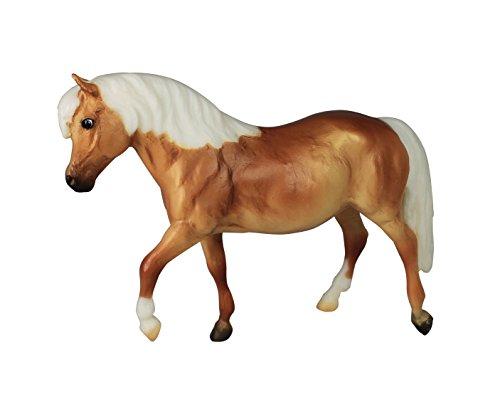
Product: Breyer Classics Little Prince: Book and Horse Toy Set (1:12 Scale)
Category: Toys & Games | Dress Up & Pretend Play | Pretend Play
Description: Introducing The Breyer Horse Collection Series.
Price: $21.32
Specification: ProductDimensions:10x9x3inches|ItemWeight:8ounces|ShippingWeight:13.6ounces(Viewshippingratesandpolicies)|DomesticShipping:ItemcanbeshippedwithinU.S.|InternationalShipping:ThisitemcanbeshippedtoselectcountriesoutsideoftheU.S.LearnMore|ASIN:B002UTMDCC|Itemmodelnumber:6137|Manufacturerrecommendedage:4-8years